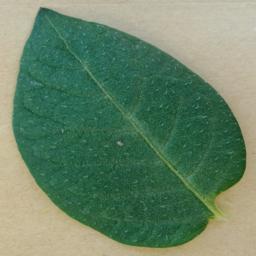
Etiqueta: Sana